Whistler Olympic and Paralympic Village

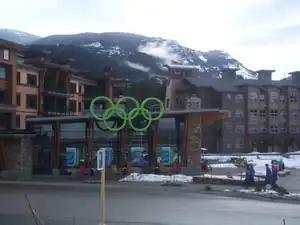
The Whistler Olympic and Paralympic Village

The Whistler Olympic and Paralympic Village was a 2010 Winter Olympics facility in the resort town of Whistler, British Columbia. The Olympic Village is considered one of Whistler's legacy projects, in that it is being used after the Olympics to help house and train Canadian athletes. Whistler is one of the two host communities for the Games. The site of this athletes' village is in the Cheakamus Valley approximately 20 minutes south of the Whistler Mountain competition venues, and 6 km from the highway cutoff for the Whistler Olympic Park sliding events venue in the Callaghan Valley.